Chaudhry Muhammad Sarwar Khan

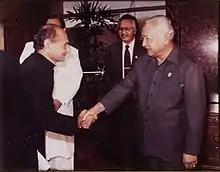
Ch. Muhammad Sarwar Khan (Left) meeting President Suharto (Right) of Indonesia

Chaudhry Muhammad Sarwar Khan (1919–2003) was the longest serving Parliamentarian in the history of Pakistan. He served in Provincial Assembly of the Punjab and National Assembly of Pakistan from 1951 to 1999 and was the longest serving member. The first direct elections held in Pakistan after independence were for the Provincial Assembly of the Punjab between 10–20 March 1951. He was elected as a Member of Legislative Assembly in 1951. He was again elected in the 1962 and 1964 Provincial Assembly elections in Pakistan. He remained Member National Assembly of Pakistan from 1985-1999. He was also member of Mājlis-e-Shūrā Pākistān, The Federal Council from 1982-1984.